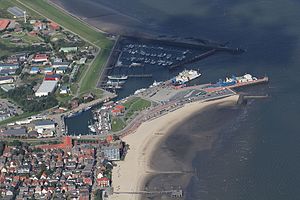
Vyk / Galleri
Vyk, Wyk, De Wiek eller De Wyk og a Wik er en landsby og kommune i den sydøstlige del af øen Før i Nordfrisland i det vestlige Sydslesvig. Administrativt hører kommunen under Nordfrislands kreds i den nordtyske delstat Slesvig-Holsten. Kommunen samarbejder på administrativt plan med andre kommuner i omegnen i Før-Amrum kommunefællesskab. I kirkelig henseende ligger byen i Sankt Nicolai Sogn. Sognet lå i Østerland-Før, da området tilhørte Danmark.